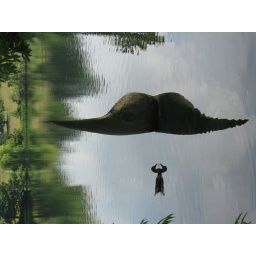
Magritte-ish sculpture in the lake at Burghley House. The duck is real